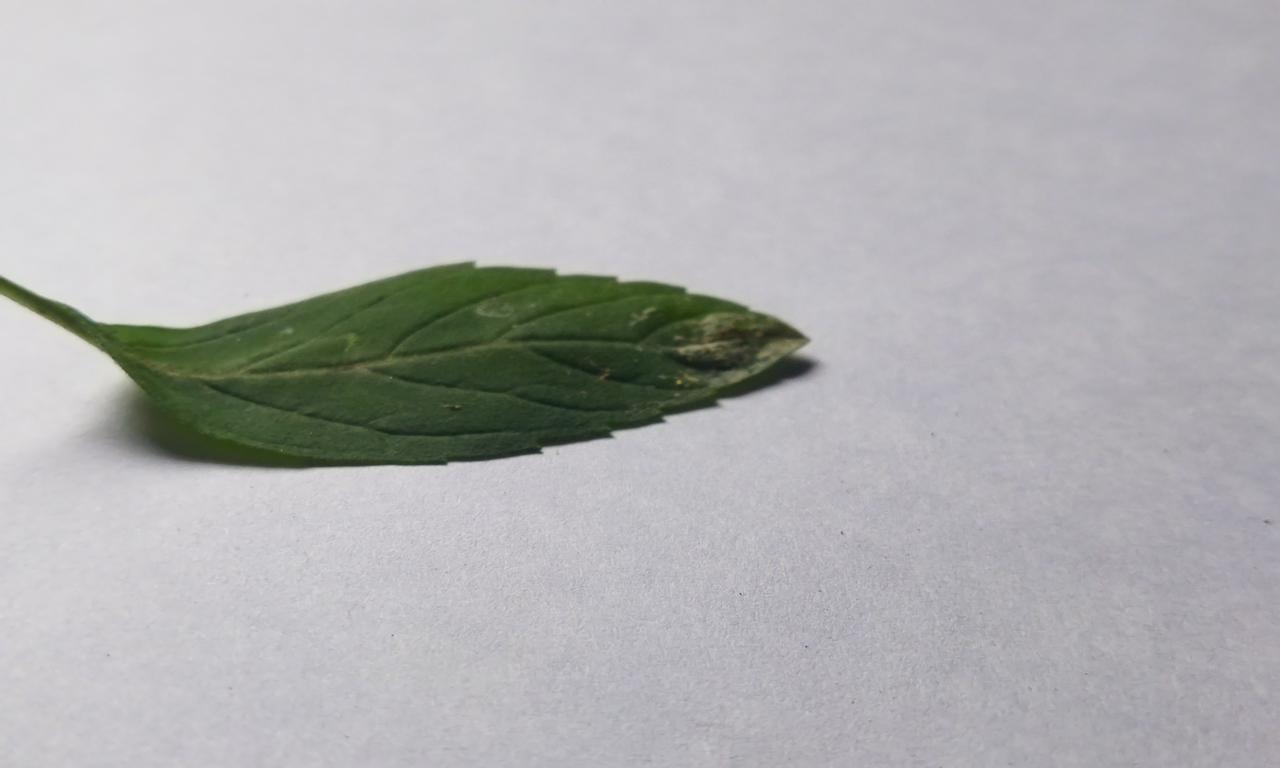
Label: Spoiled